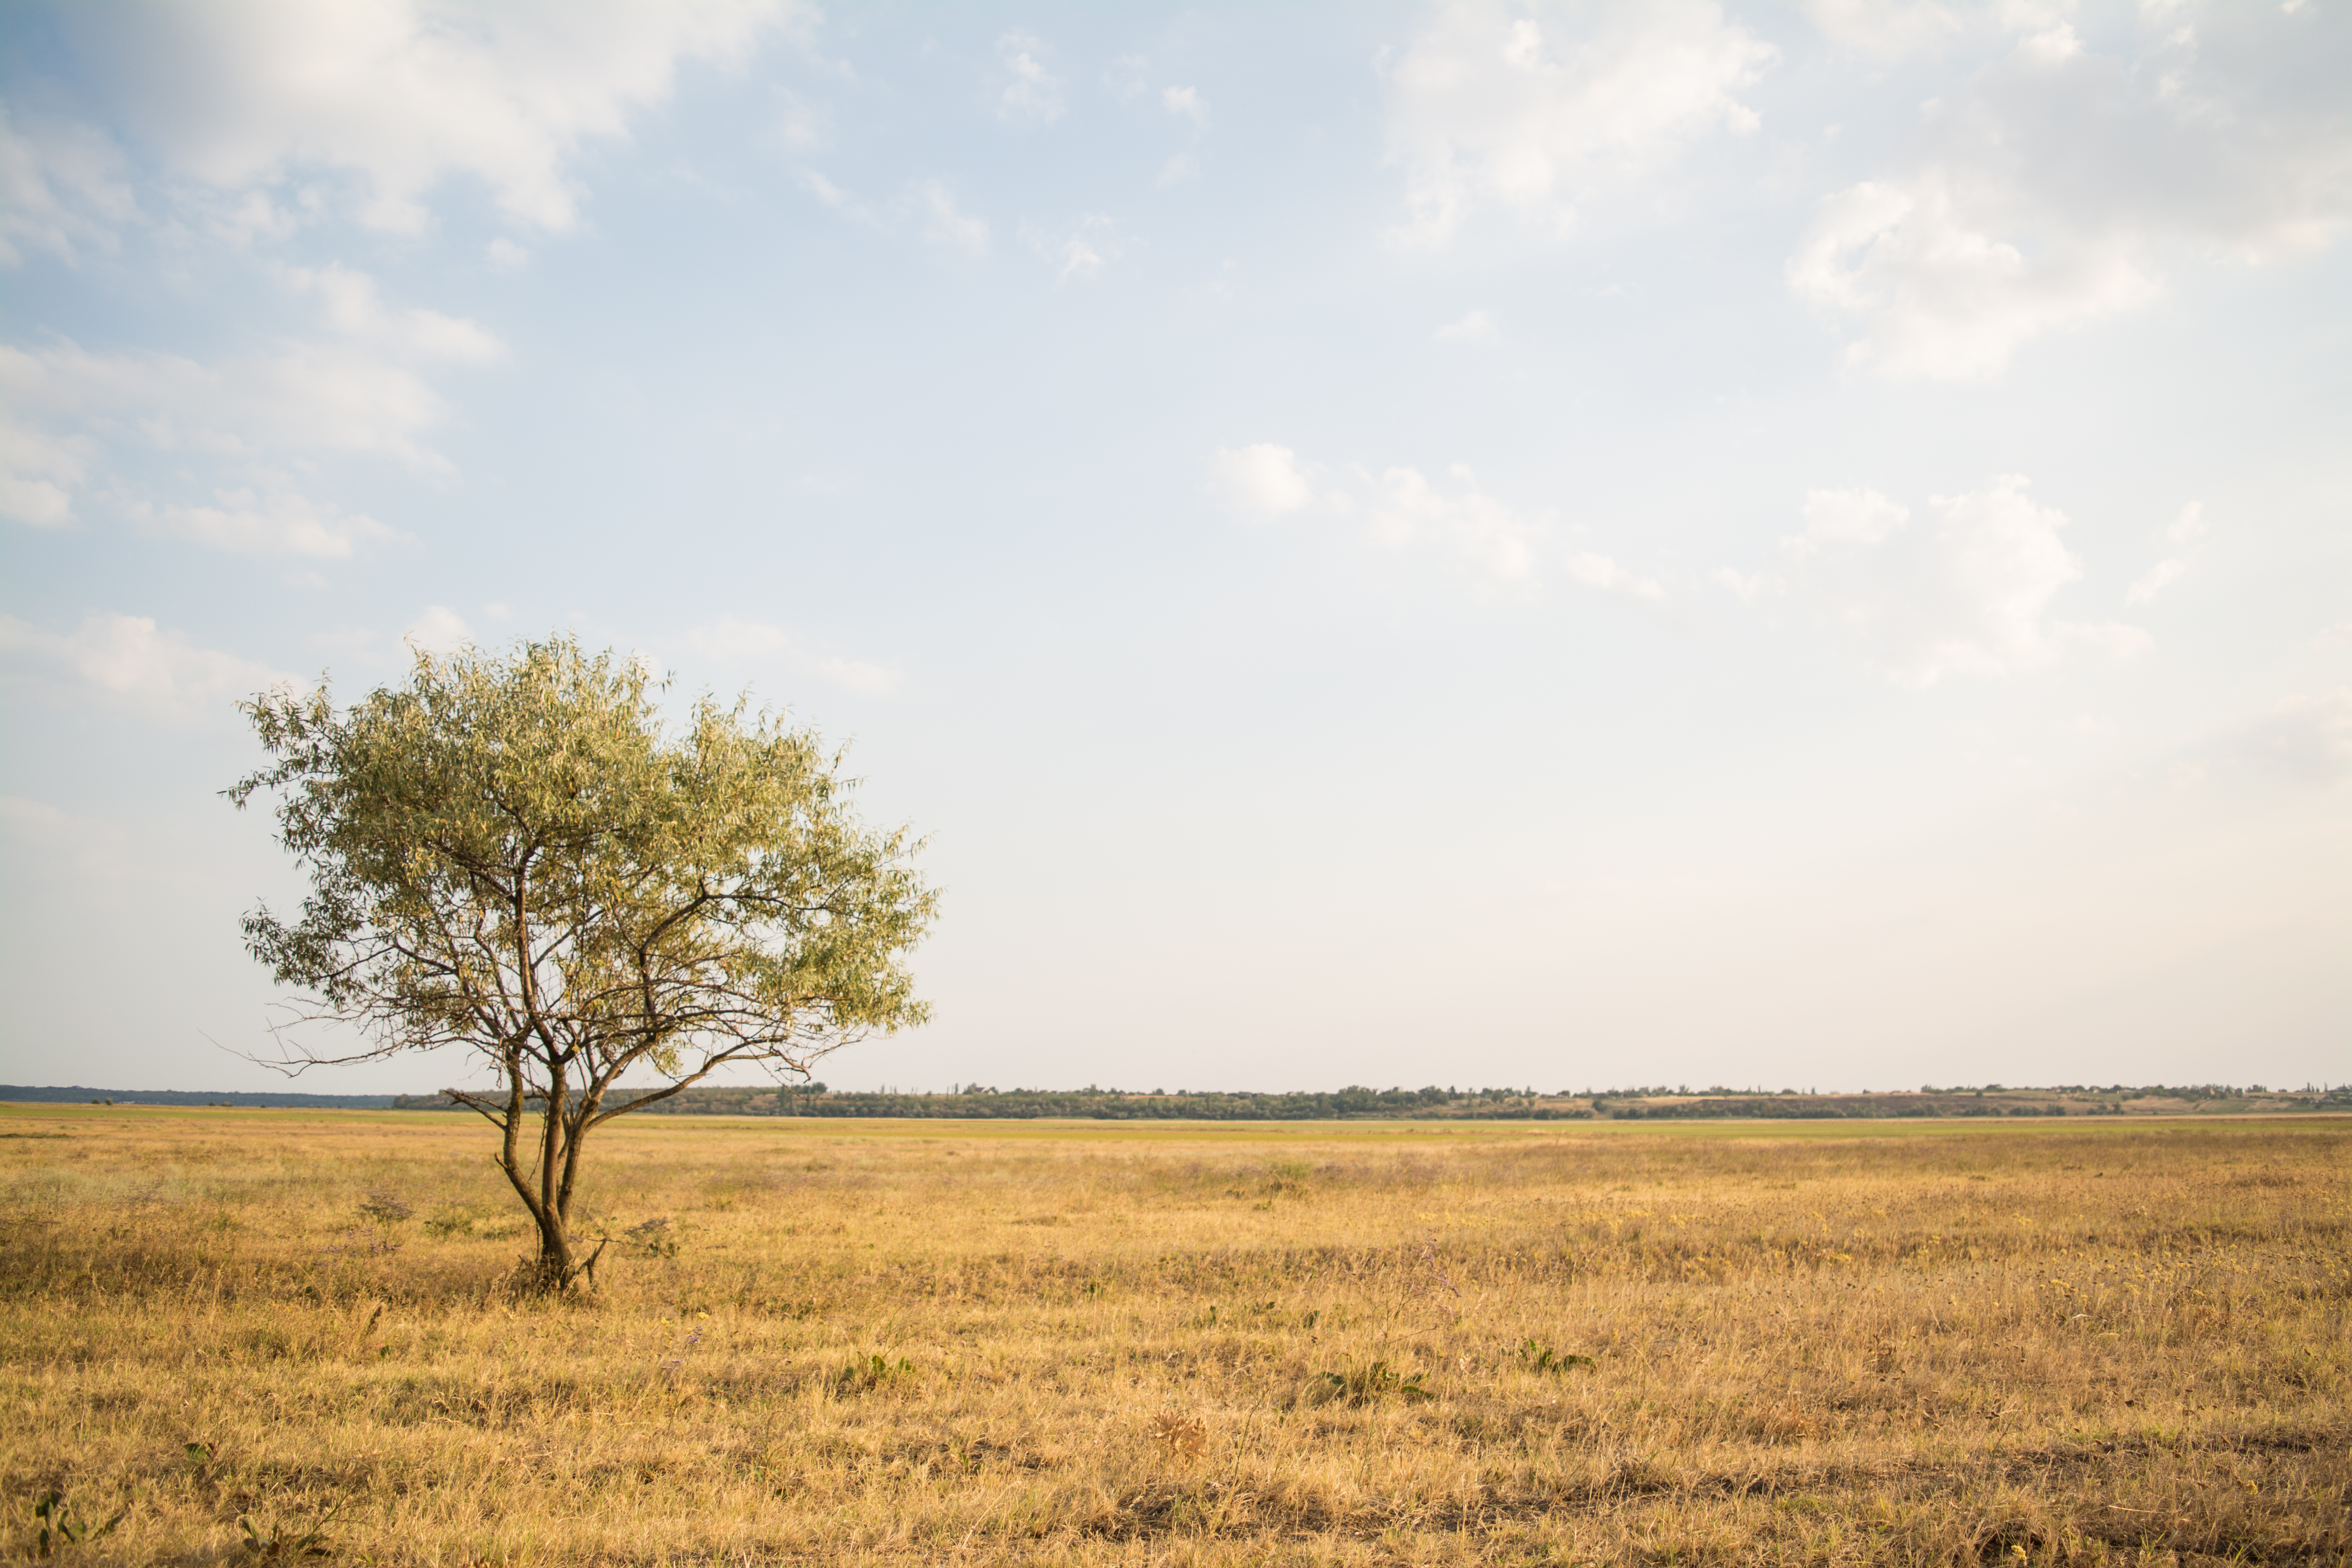
landscape, tree, nature, grass, outdoor, horizon, sky, field, meadow, prairie, morning, pasture, agriculture, savanna, plain, clouds, publicdomain, minimalist, grassland, drygrass, habitat, safari, ecosystem, steppe, rural area, natural environment, atmospheric phenomenon, grass family, woody plant